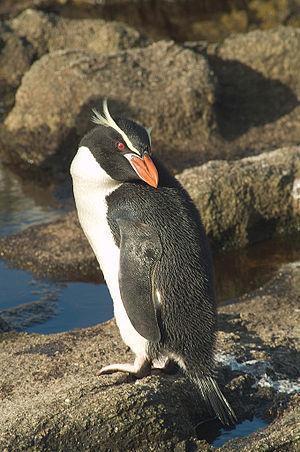
Le Gorfou des Snares est une espèce d'oiseaux de la famille des Spheniscidae. Les gorfous des Snares vivent principalement sur les Snares en Nouvelle-Zélande. Comme les autres gorfous, ils se distinguent par une touffe de plume de chaque côté de sa tête appelée aigrette. La population est d’environ 30 000 couples.